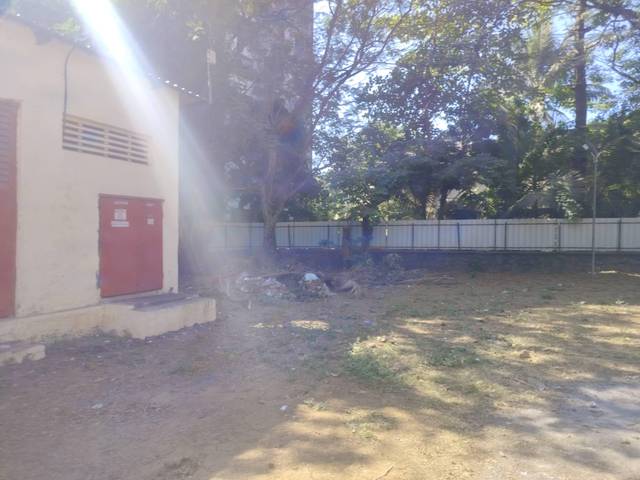
Region: India
Coordinates: 19.088, 72.901